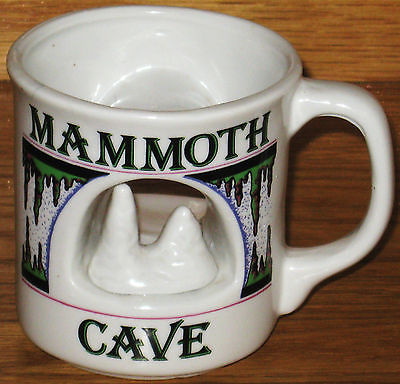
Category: mug